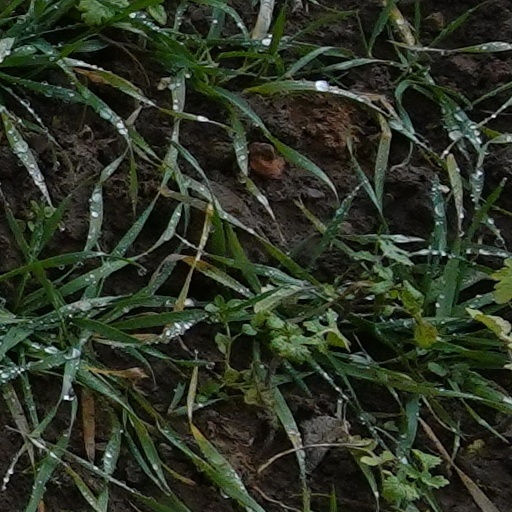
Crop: wheat